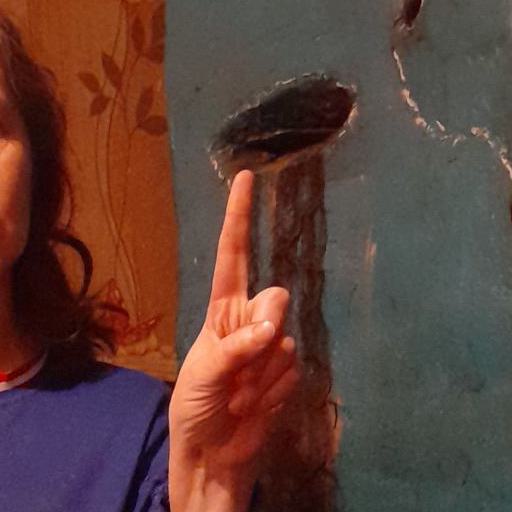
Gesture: one